Iraivi

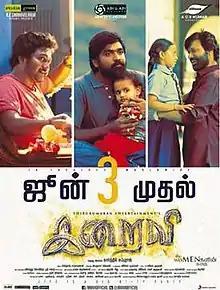
Theatrical release poster

Iraivi is a 2016 Indian Tamil-language crime drama film written and directed by Karthik Subbaraj and produced by C. V. Kumar, K. E. Gnanavel Raja and Abinesh Elangovan under their banners Thirukumaran Entertainment, Studio Green and Abi & Abi Pictures, respectively. The film features an ensemble cast including S. J. Suryah, Vijay Sethupathi, Bobby Simha, Anjali, Kamalinee Mukherjee and Pooja Devariya. It revolves around three financially struggling men trying to overcome their problems through criminal activities, not realising the impact their actions are having on the women in their lives.